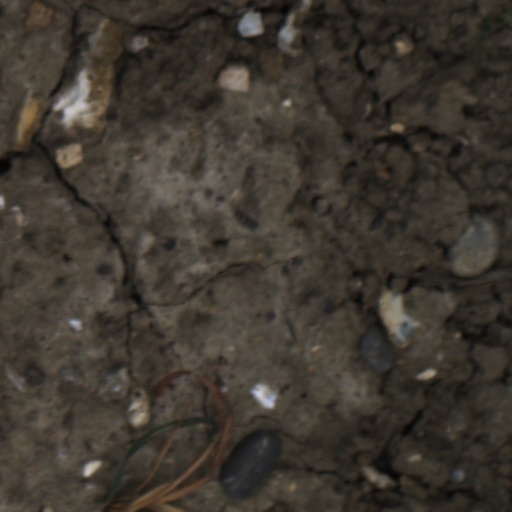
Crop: wheat